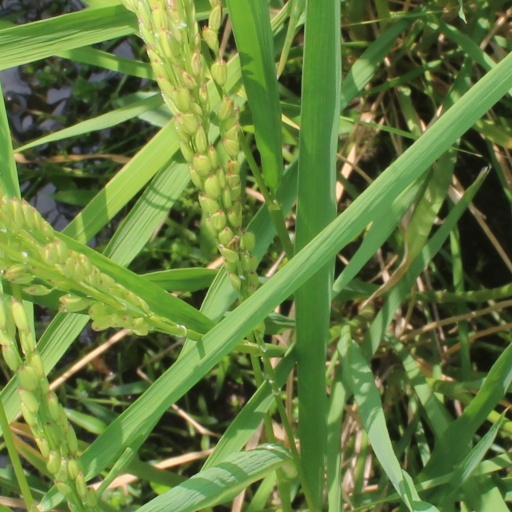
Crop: rice